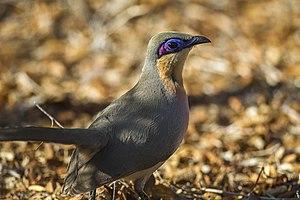
Le Coua coureur est une espèce d'oiseaux endémique de Madagascar, de la famille des Cuculidae.